Yatagarasu

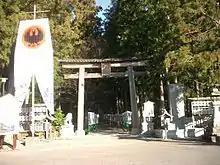
Yatagarasu's Flag next to the Torii of Kumano Hongu Taisha Shrine.

Yatagarasu as a crow-god is a symbol specifically of guidance. This great crow was sent from heaven by Takamimusubi as a guide for legendary Emperor Jimmu on his initial journey from the region which would become Kumano to what would become Yamato (Yoshino and then Kashihara). It is generally accepted that Yatagarasu is an incarnation of Kamotaketsunumi no Mikoto, but none of the early surviving documentary records are quite so specific.